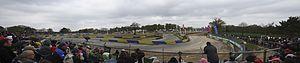
Vue panoramique du circuit de Kerlabo-Cohiniac le 9 mai 2010 lors des championnats de France de rallycross
Le circuit de Kerlabo est un circuit de Rallycross situé en Côtes-d'Armor, sur le territoire de la commune de Cohiniac. Chaque année il reçoit une manche du Championnat de France de Rallycross.